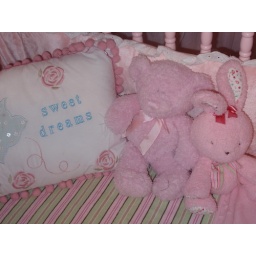
Cute pink animals in Mariah's crib